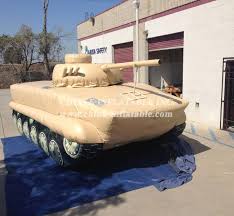
Label: BMP-2